Louis IV, Holy Roman Emperor

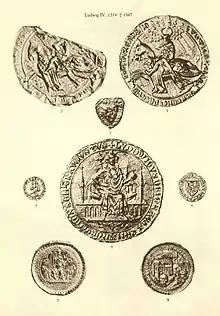
Seals of Louis IV (Otto Posse 1909)

As he did not manage to overcome Leopold's obstinacy, Frederick returned to Munich as a prisoner, even though the Pope had released him from his oath. Louis, who was impressed by such nobility, renewed the old friendship with Frederick, and they agreed to rule the Empire jointly. Since the Pope and the electors strongly objected to this agreement, another treaty was signed at Ulm on 7 January 1326, according to which Frederick would administer Germany as King of the Romans, while Louis would be crowned as Holy Roman Emperor in Italy. However, after Leopold's death in 1326, Frederick withdrew from the regency of the Empire and returned to rule only Austria. He died on 13 January 1330.